Nanjing University mutilation case

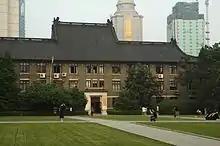
Nanjing University

On January 19, 1996, the mutilated remains of Diao Aiqing, who disappeared nine days prior, were found across multiple locations on or near Nanjing University in Jiangsu, China. Diao Aiqing had been dismembered into over 2,000 pieces. The case remains unsolved and is one of the most notorious crimes in the city. The case is officially known in China as the Nanjing 1-19 Incident or 1-19 Dismemberment Case.